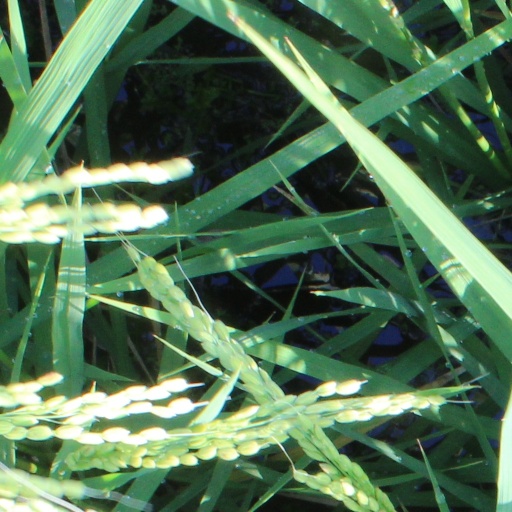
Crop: rice